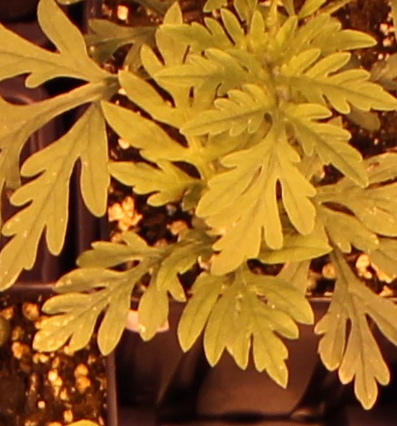
Label: Ragweed